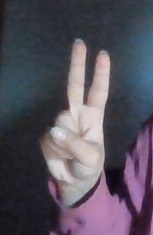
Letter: taa